Walisinghe Harischandra

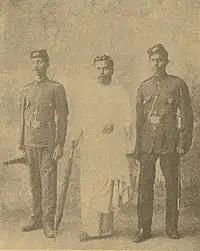
Brahmachari After taken into the Police Custody By the Britishers in 1903.

Walisinghe Harischandra joined the Mahabodhi Society, which had been established by Anagarika Dharmapala, a prominent figure of Sri Lankan (Sinhala) Buddhist nationalist movement. He worked first as the assistant secretary and later as the Secretary of Mahabodhi Society. In 1899 he went across to India and was involved in the construction of the Maha Bodhi Vihara in Sanchi. He spent some time in India and participated in the campaign 'Save Buddhagaya'.